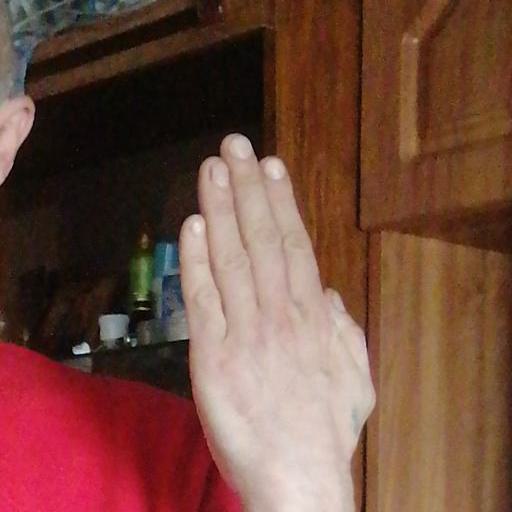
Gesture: stop_inverted